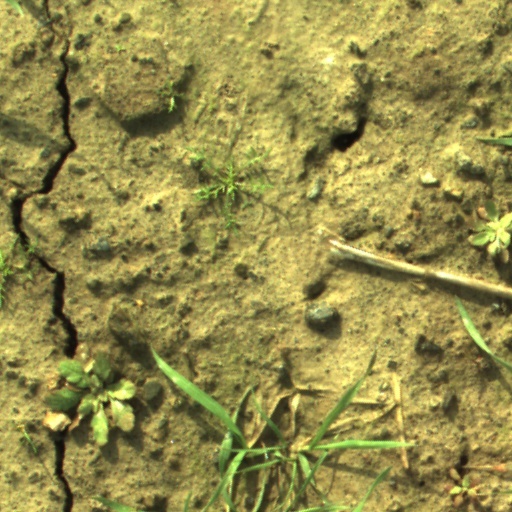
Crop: wheat